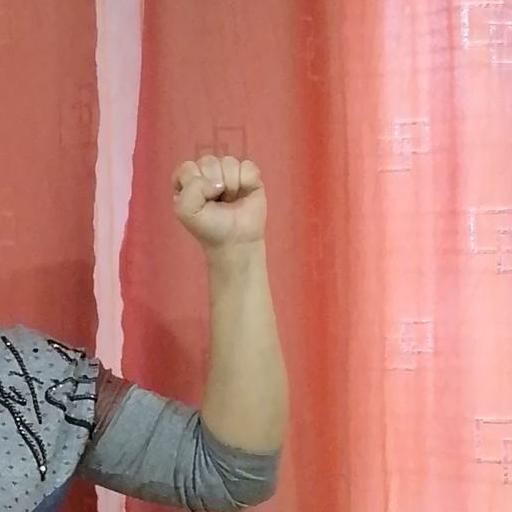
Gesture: fist